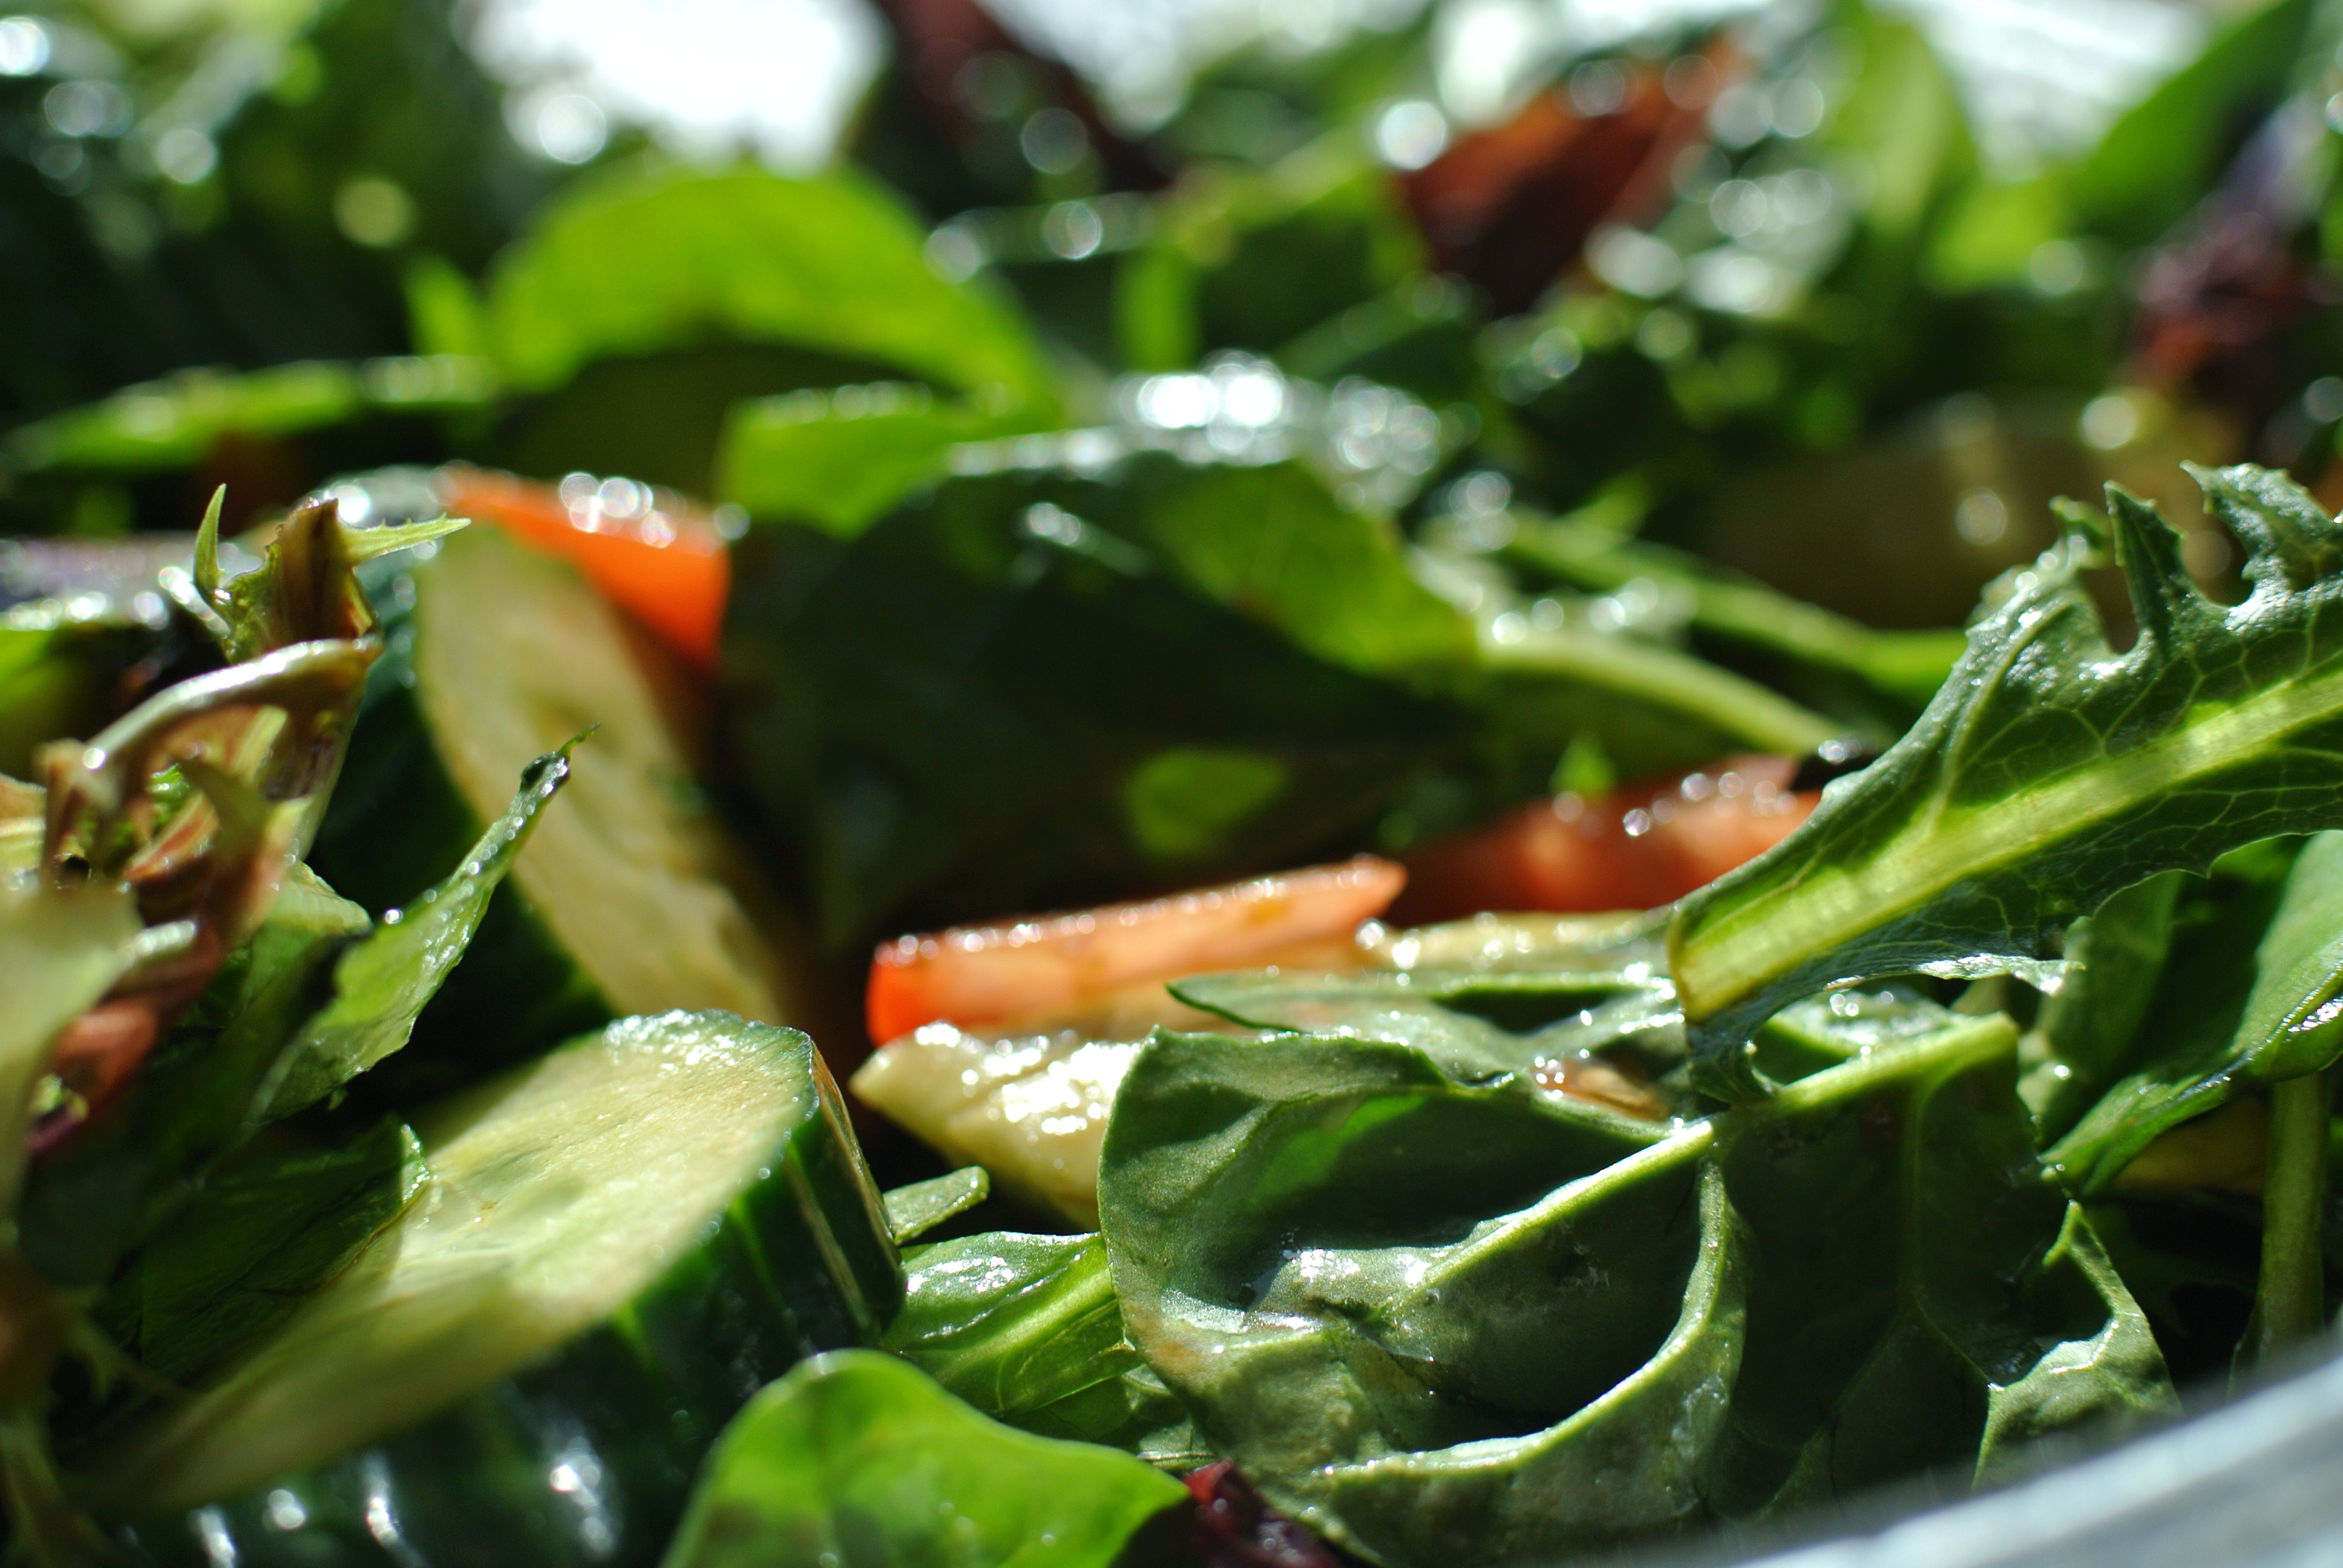
plant, dish, food, salad, herb, produce, vegetable, vegetarian food, chard, flowering plant, land plant, leaf vegetable, spinach salad